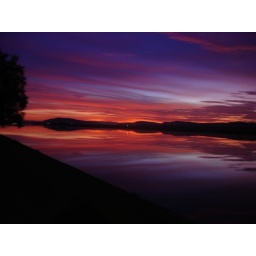
River Tay Newburgh, red sky at around 10pm on 11/09/09